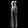
Label: Dress